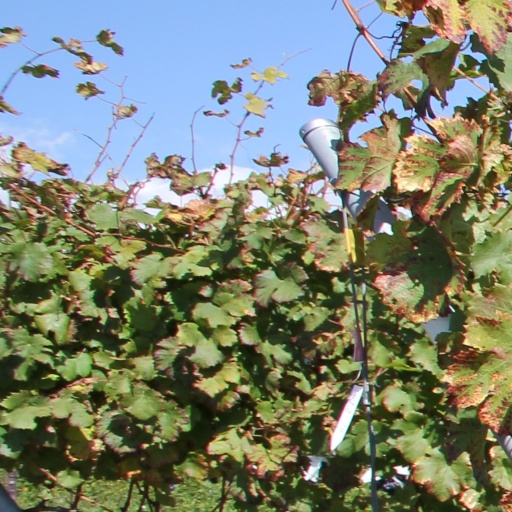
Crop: grape